Chicano

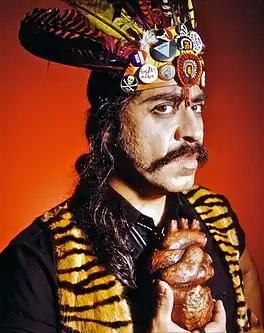

Some Chicanos argued that the solution was to create "publishing outlets that would challenge Anglo control of academic print culture with its rules on peer review and thereby publish alternative research," arguing that a Chicano space in the colonial academy could "avoid colonization in higher education". In an attempt to establish educational autonomy, they worked with institutions like the Ford Foundation, but found that "these organizations presented a paradox". Rodolfo Acuña argued that such institutions "quickly became content to only acquire funding for research and thereby determine the success or failure of faculty". Chicano Studies became "much closer [to] the mainstream than its practitioners wanted to acknowledge." Others argued that Chicano Studies at UCLA shifted from its earlier interests in serving the Chicano community to gaining status within the colonial institution through a focus on academic publishing, which alienated it from the community.